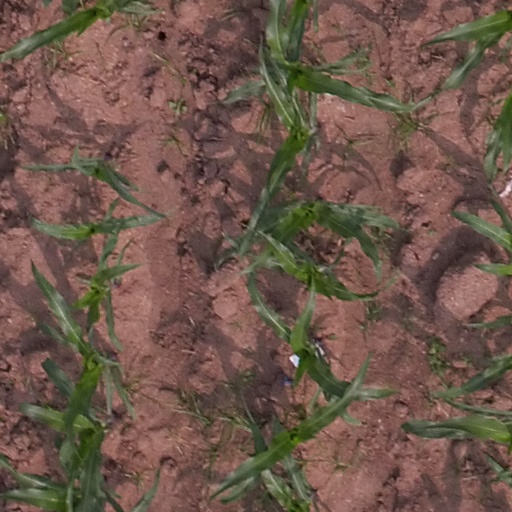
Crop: maize; corn